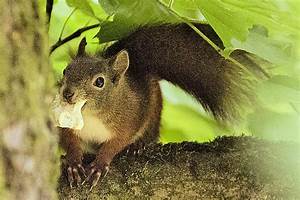
Label: squirrel